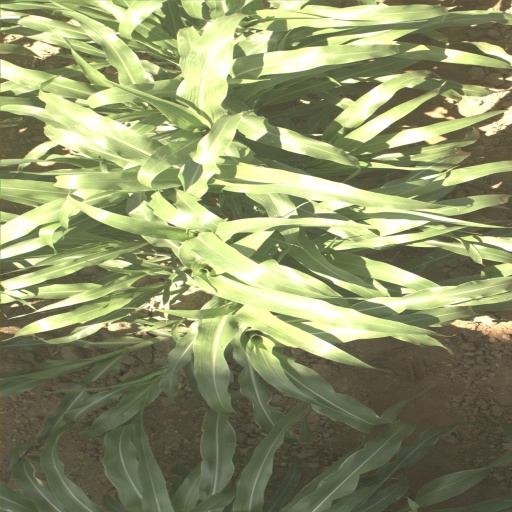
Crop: sorghum